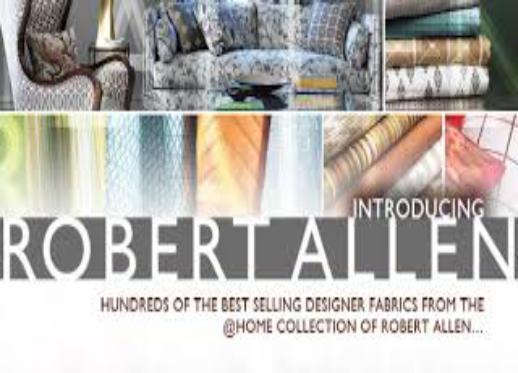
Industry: Clothes